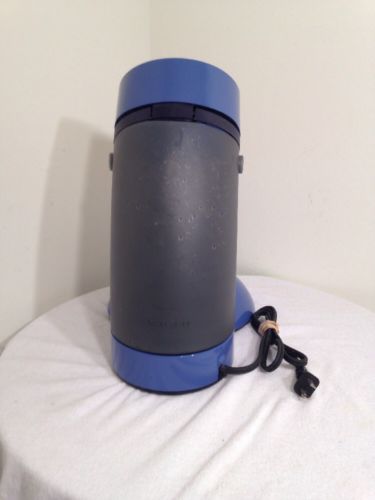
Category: coffee maker